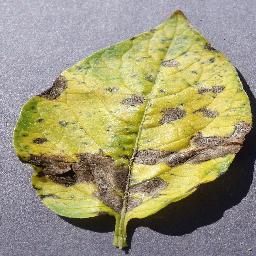
Etiqueta: Tizon_Temprano